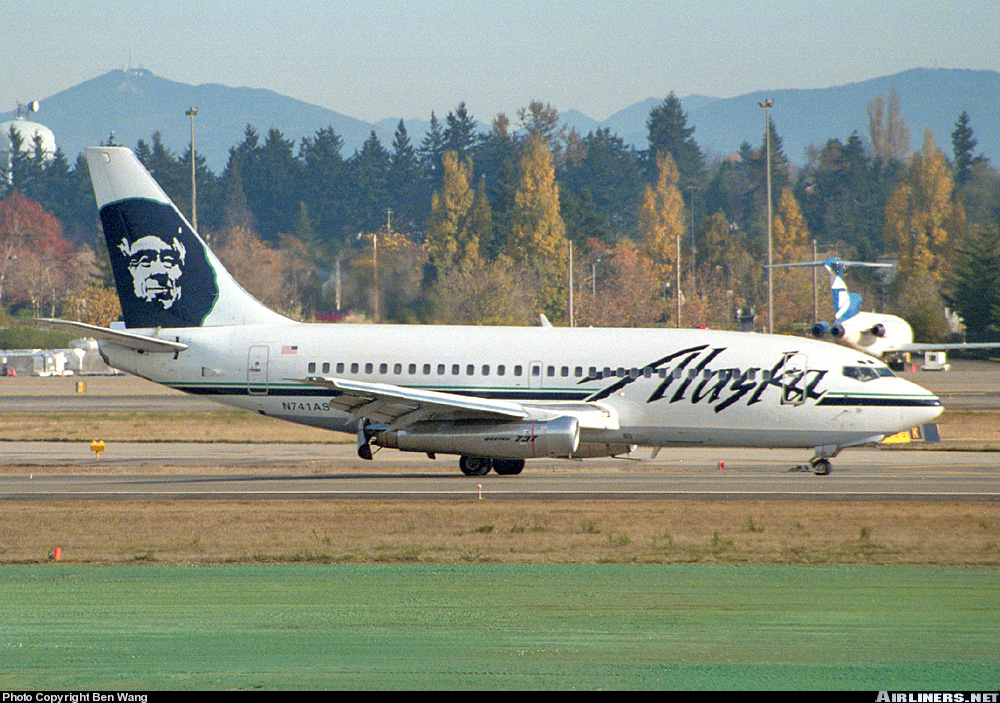
Vehicle type: Planes